Ralph DePalma

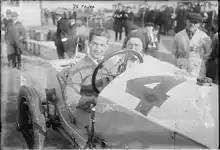
DePalma at the 1915 Indianapolis 500

He went on to perform strongly that year, but was almost killed in an accident on October 5 at the Grand Prize held in a road course in Milwaukee. After being impaled by a corn stalk, he was hospitalized for 11 weeks; he recovered and was back to racing the following spring.